Jaigaon

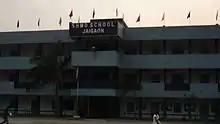
SHMD School

Jaigaon has several schools under various education boards of India. Schools such as Sunrise English School, St. Anthony's Convent, B.D Memorial English Higher Secondary School, and St. John's, follow the curriculum for the Indian Certificate of Secondary Education (ICSE) and , administered by Council for the Indian School Certificate Examinations (CISCE). SHMD School is the only Central Board of Secondary Education (CBSE) school in Jaigaon. Schools like Ved Vyas, St. Dominic's, Chinary Academy, Zenith School, and Green View English School follow the state education board, whereas New Adarsh is an open board school.